Tuckahoe (village), New York

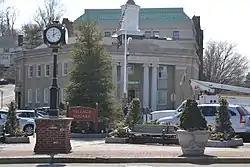
Village square and downtown

The name "Tuckahoe," meaning “it is globular," was a general term used by the Native Americans of the region when describing various bulbous roots which were used as food. Throughout the 1700s and 1800s, Tuckahoe was a rural, minor community which was part of the larger town of Eastchester. It was not until the early nineteenth century that Tuckahoe first became a semi-prominent part of the New York Metropolitan Area upon the discovery of vast, high-quality, white marble deposits near the Bronx River by Scottish businessman Alexander Masterson. Through the use of his financial wealth and influence, Masterson started Tuckahoe's marble industry, its first quarry in 1812. The high quality of "Tuckahoe Marble" was in great demand, quickly transforming the once quiet village into the "marble capital of the world". In the 1840s, to serve quarry owners who transported marble to the city, the New York and Harlem Railroad opened two train depots in Tuckahoe. The booming industry drew succeeding waves of German, Irish and Italian immigrant workers, and, after the Civil War, African-Americans who migrated from the South. The Tuckahoe quarries produced heavily for almost a century before supplies dwindled and the industry ended. The village's Church of the Immaculate Conception was constructed for the predominantly Catholic population using Tuckahoe Marble.